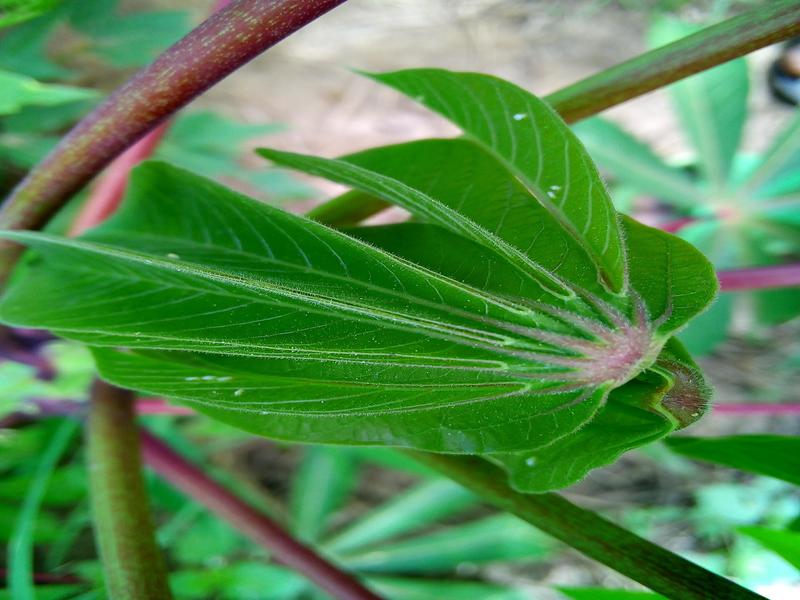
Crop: cassava
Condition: healthy